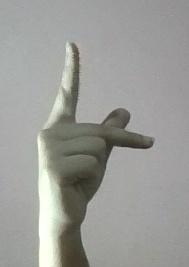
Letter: dha